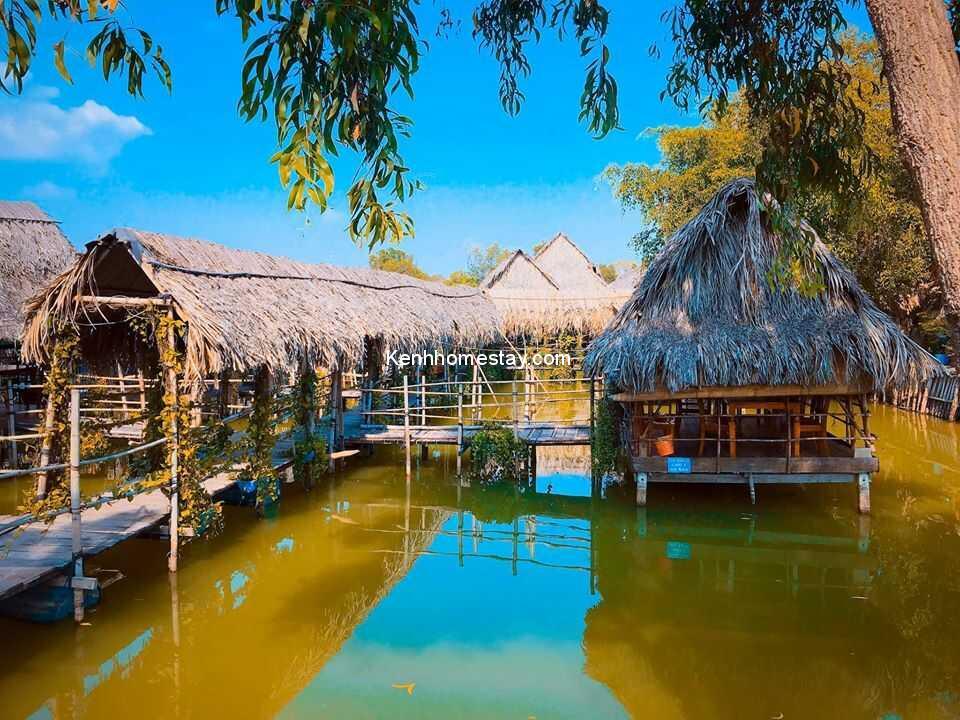
những ngôi nhà tranh này được xây dựng trên mặt nước